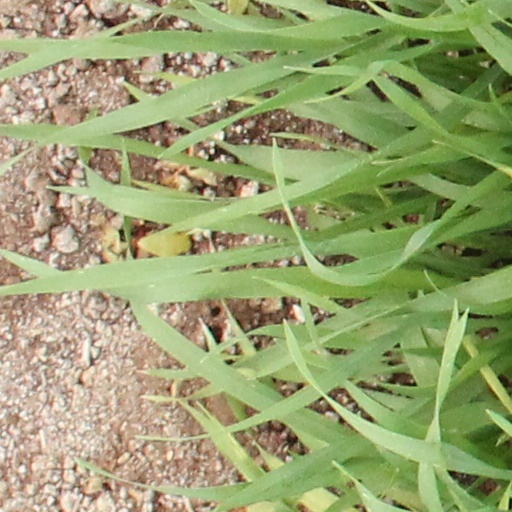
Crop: wheat